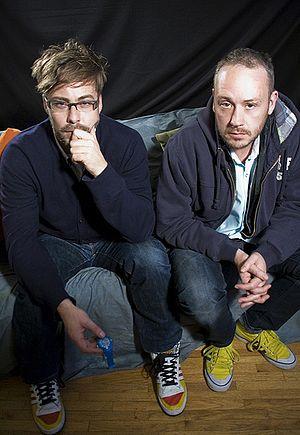
La discographie de Basement Jaxx, groupe britannique de musique électronique, se compose principalement de six albums studio, deux compilations, 13 extended plays, 23 singles et un album de bande originale de film.
Basement Jaxx est un groupe de musique électronique britannique formé en 1994 à Brixton, dans le sud de Londres, par les deux producteurs Simon Ratcliffe et Felix Buxton.